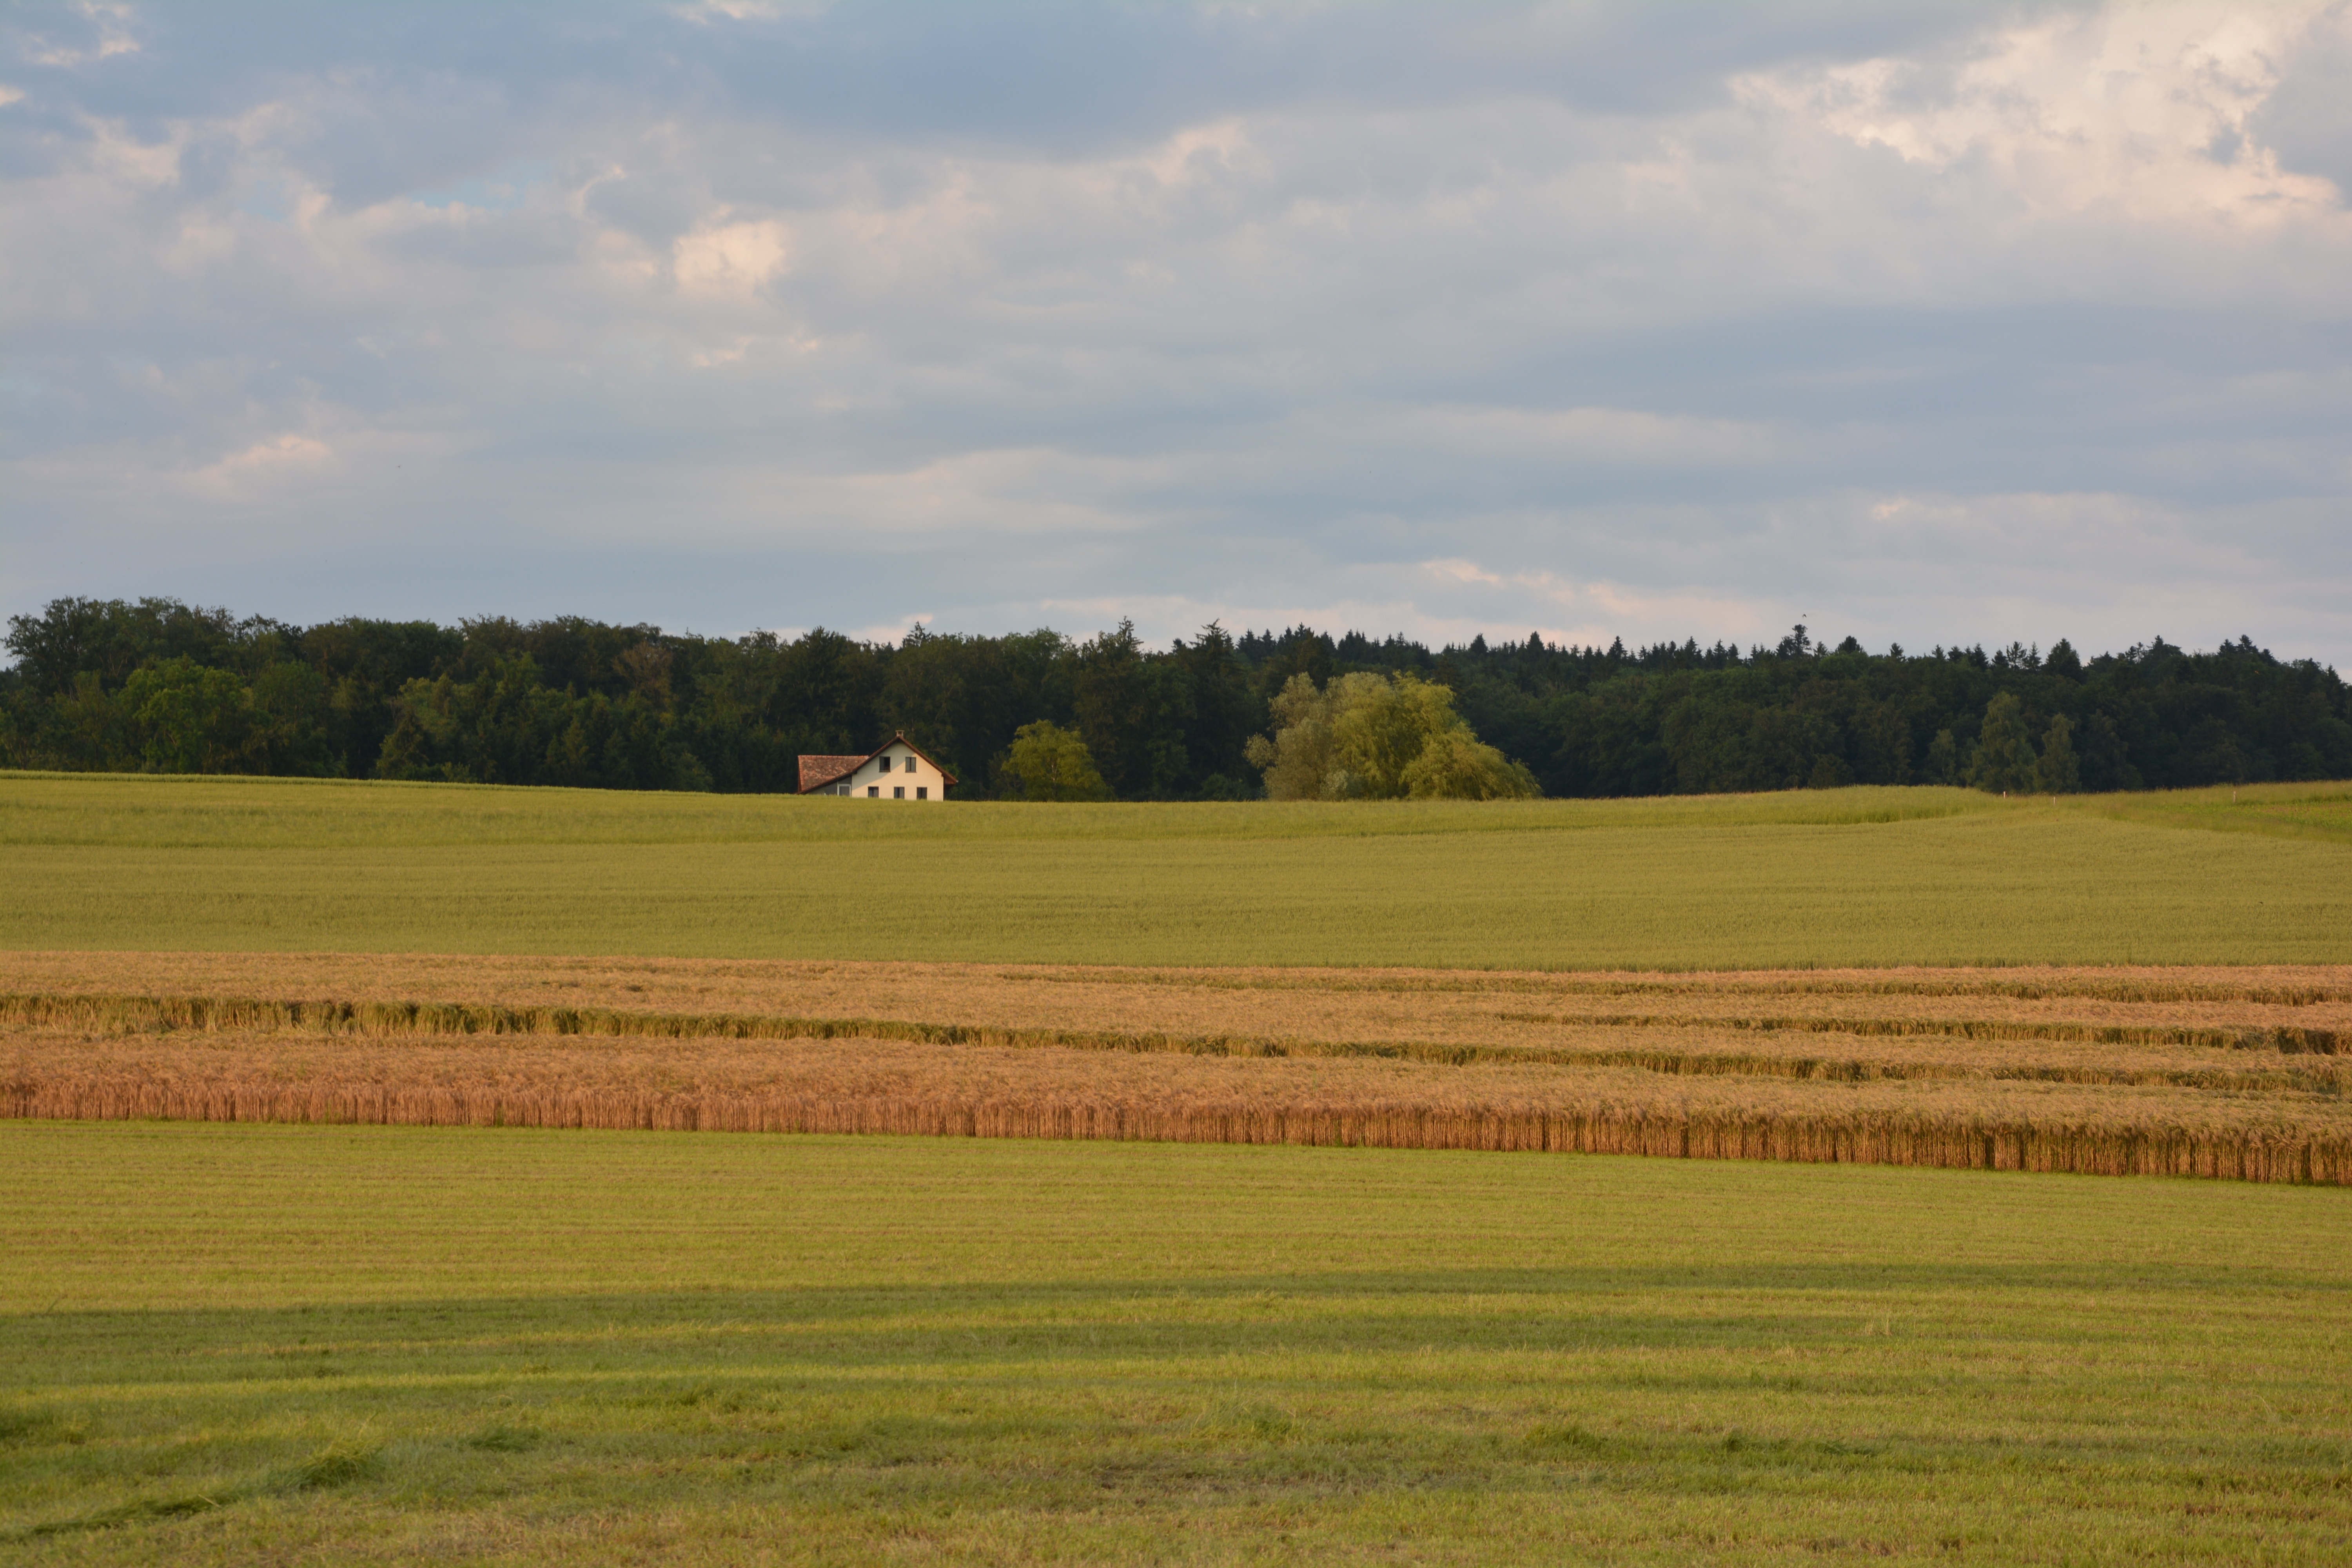
landscape, tree, nature, forest, grass, horizon, marsh, cloud, structure, plant, sky, sun, field, farm, lawn, meadow, prairie, hill, trunk, pasture, autumn, agriculture, savanna, plain, golf course, trees, grassland, plateau, habitat, ecosystem, steppe, rural area, natural environment, geographical feature, grass family, sport venue